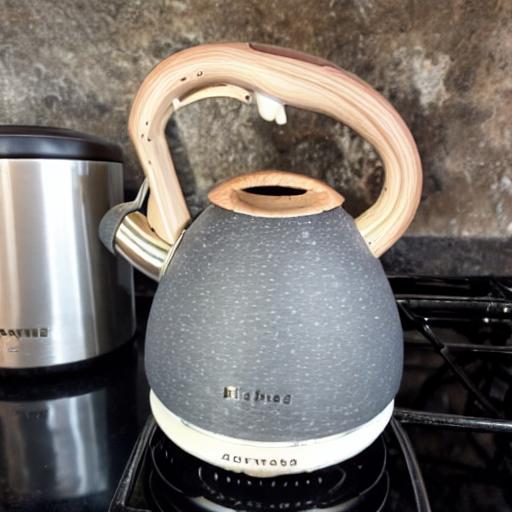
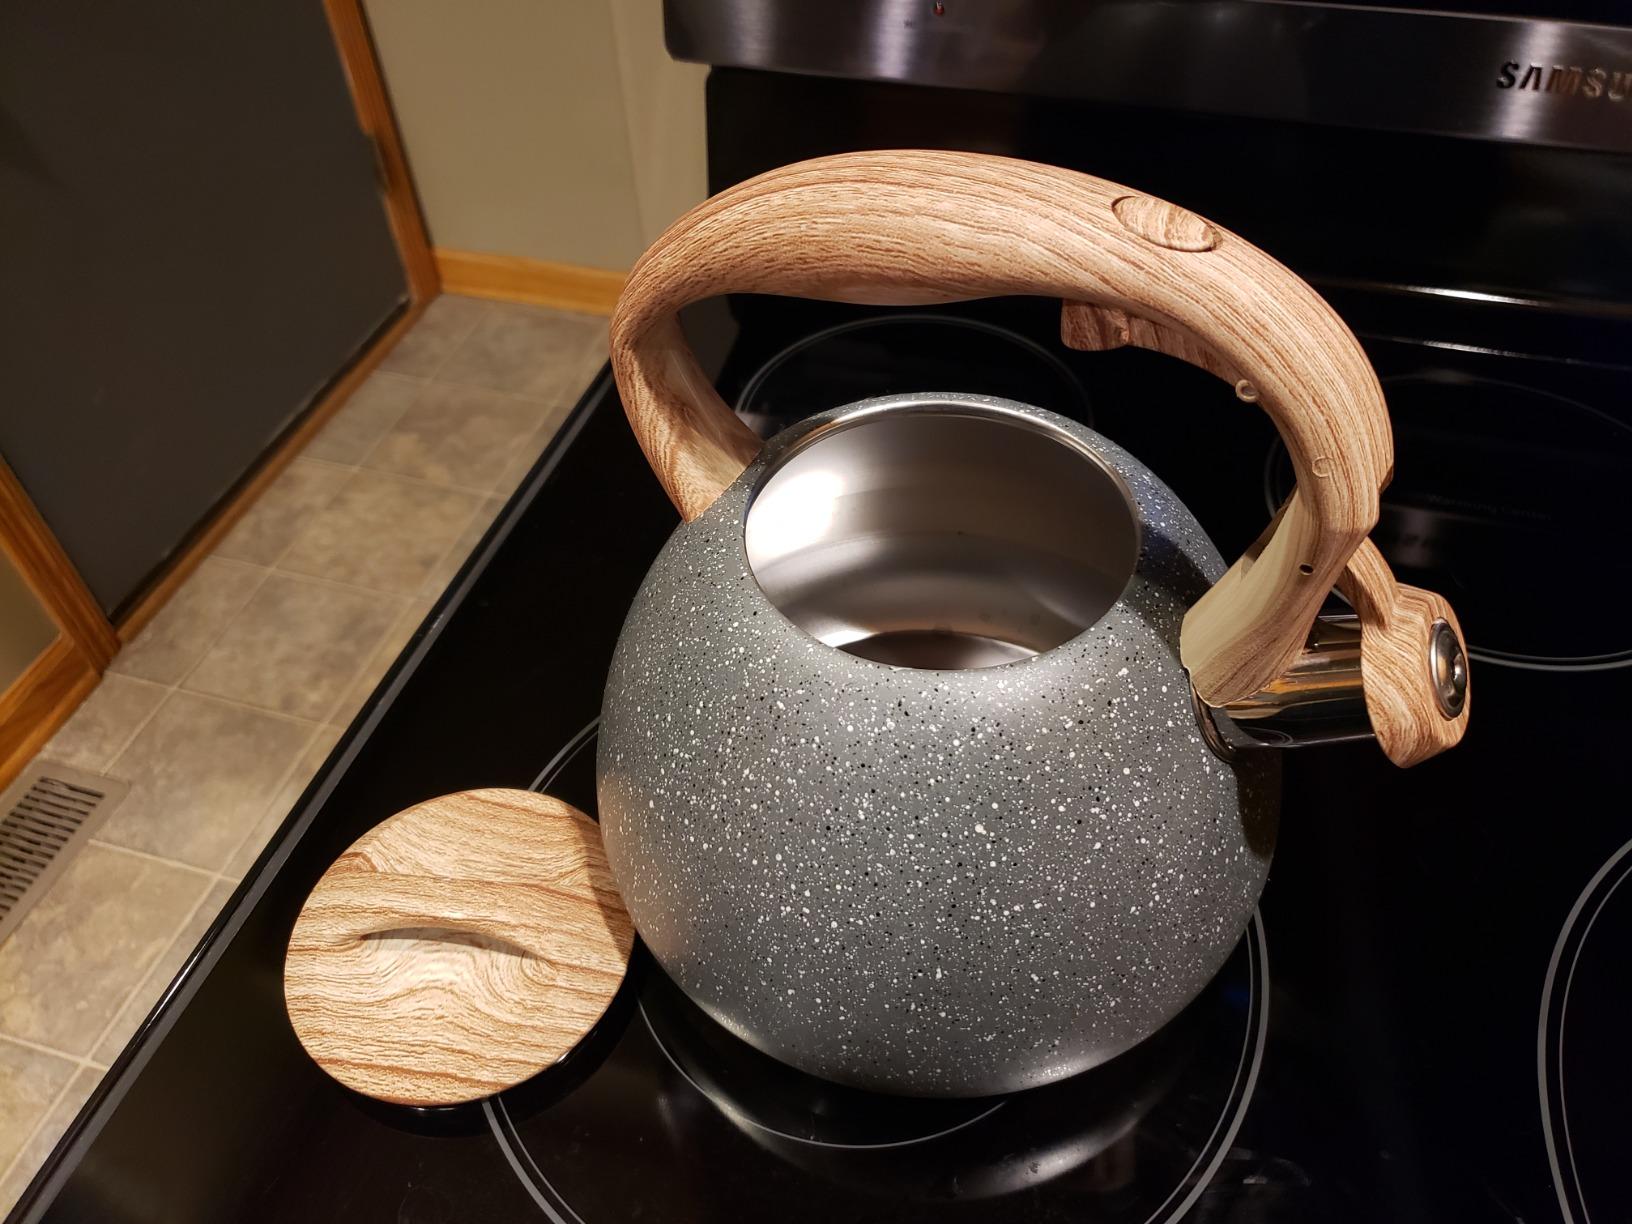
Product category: items_kettle
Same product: no